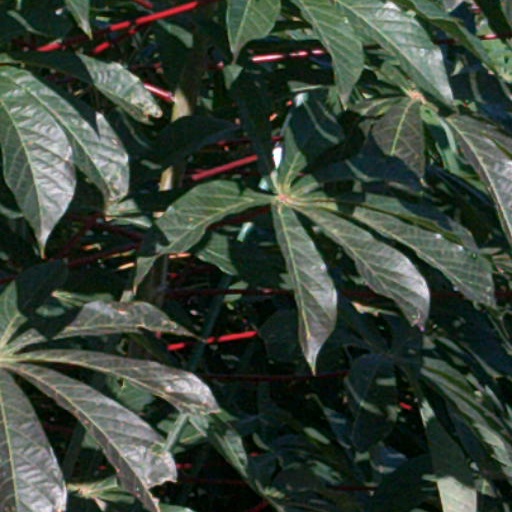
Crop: cassava